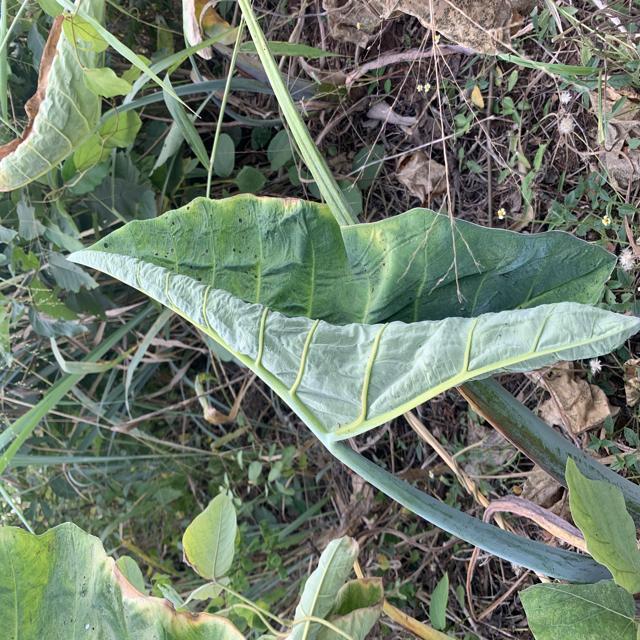
Label: Healthy